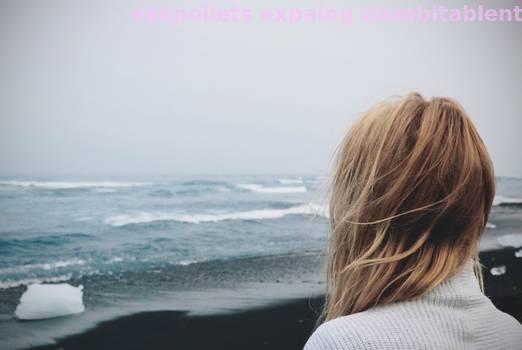
Label: Watermark